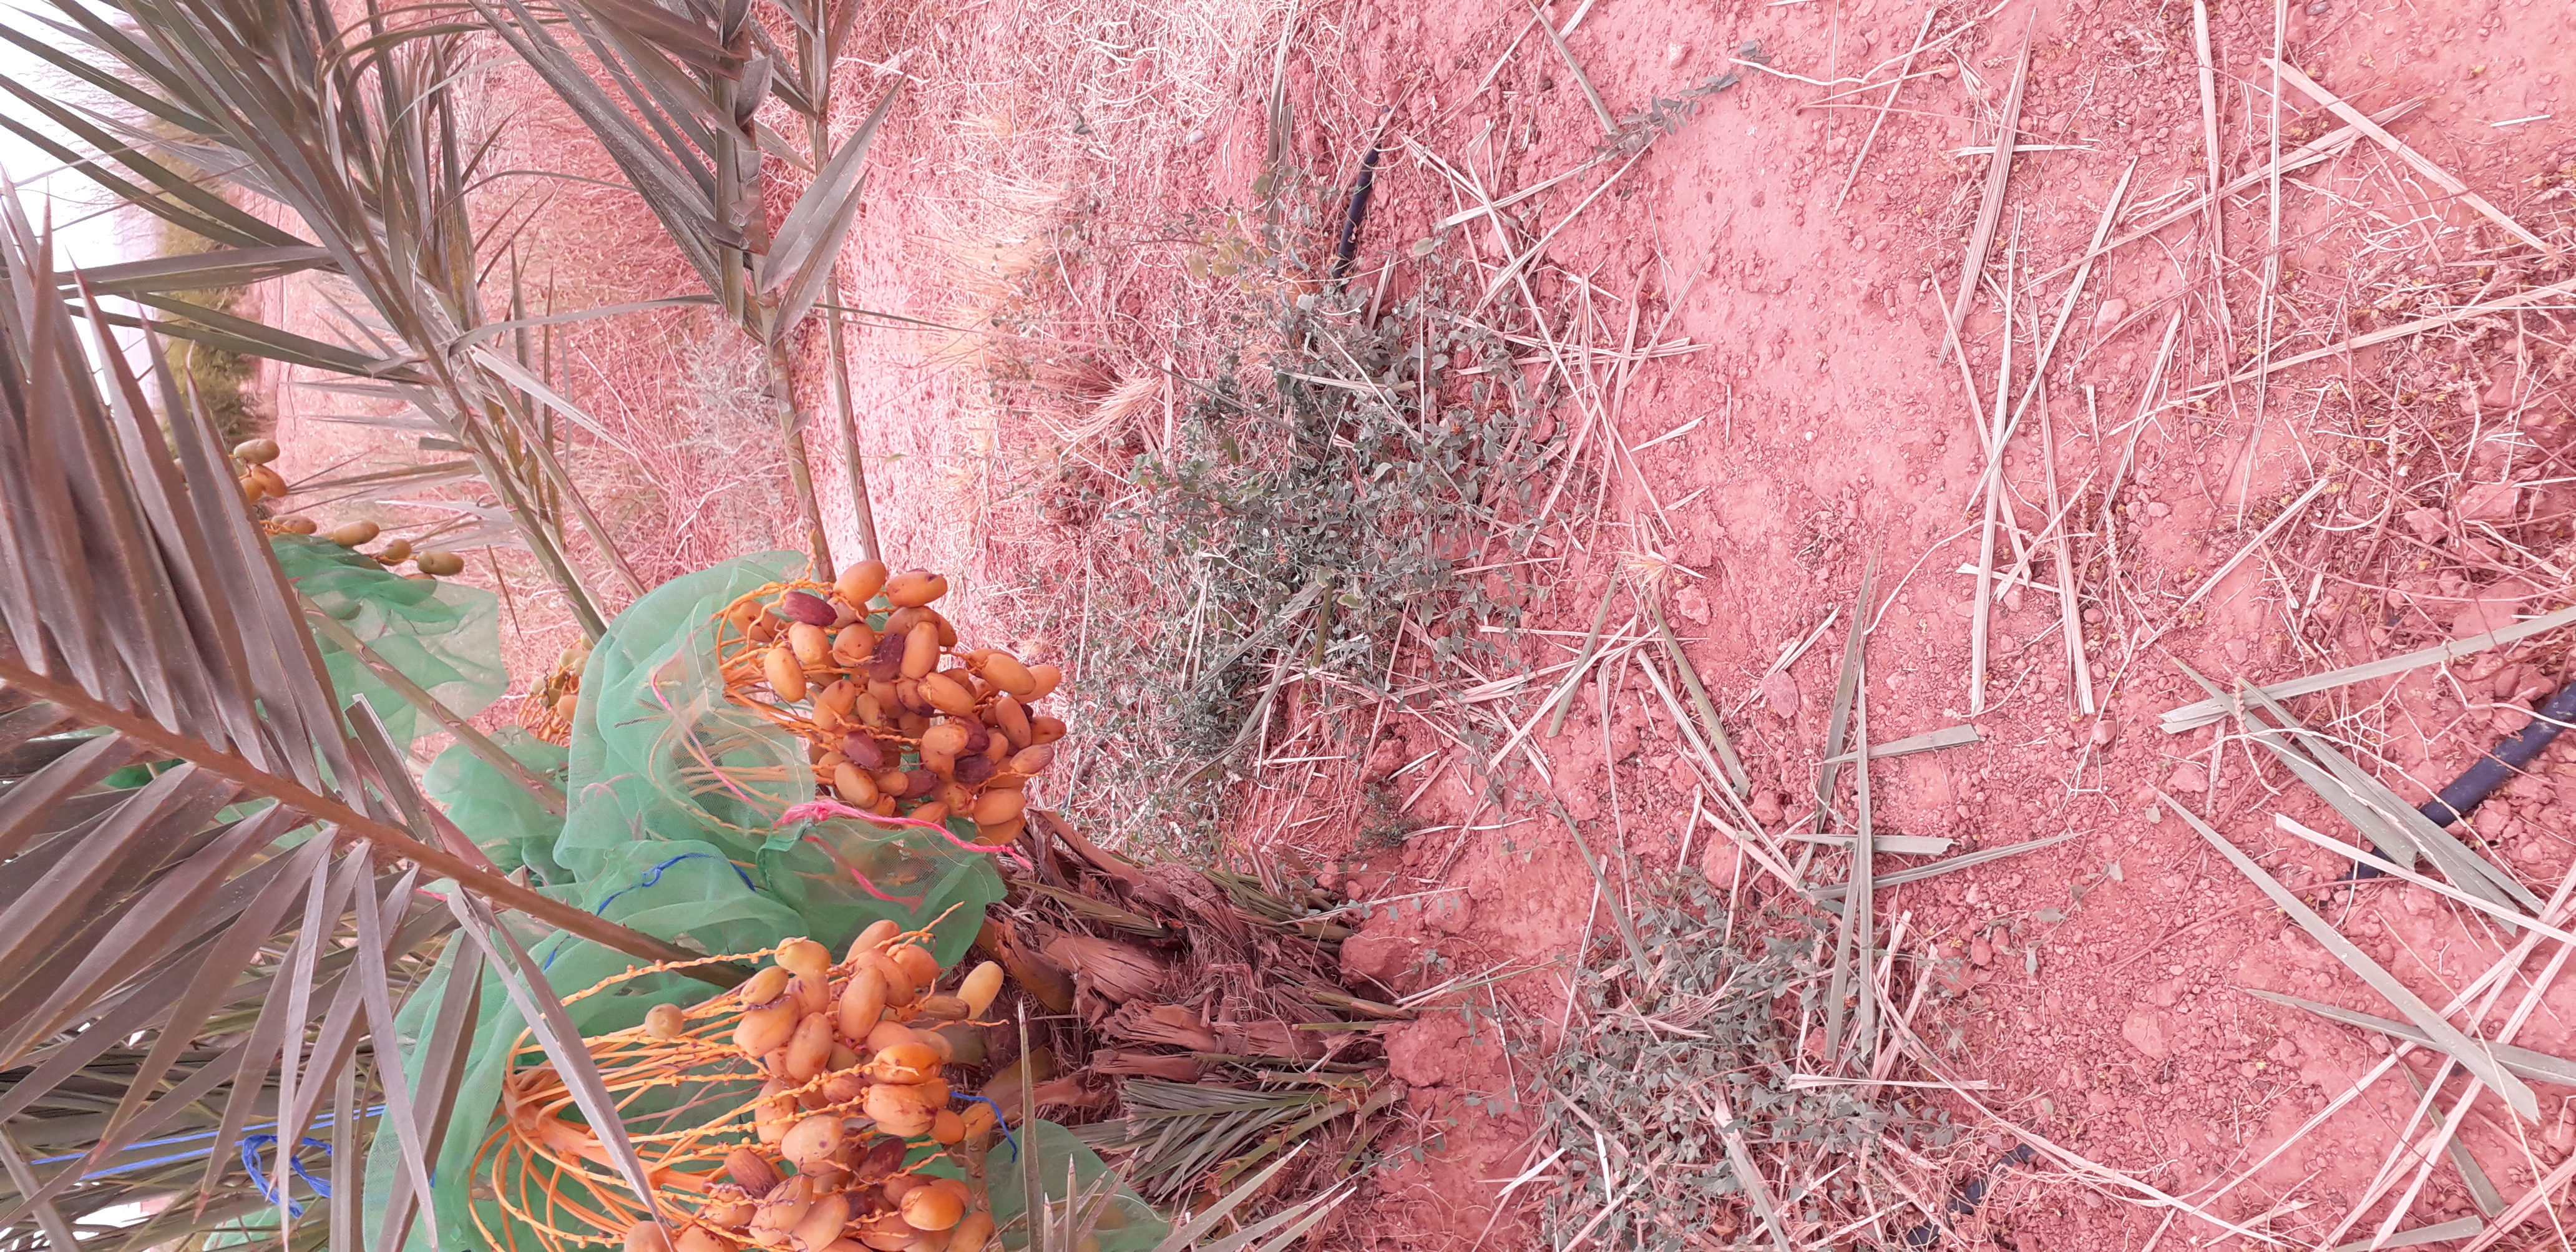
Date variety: Boumajhoul